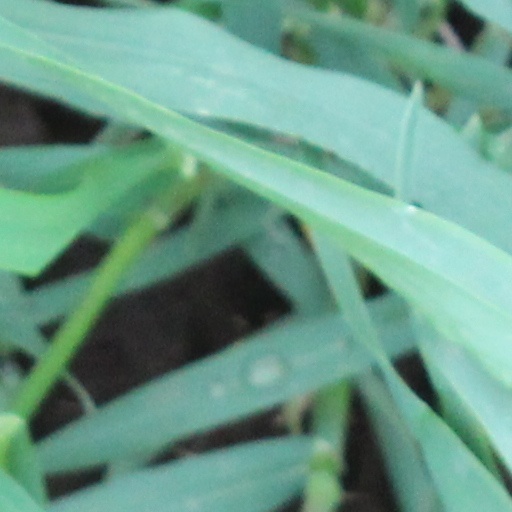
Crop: wheat